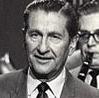
Age: 49